Swissair

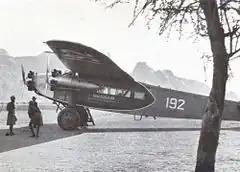
Swissair Fokker F.VIIb-3 m (CH-192) piloted by Walter Mittelholzer in Kassala (Sudan), February 1934

On 26 March 1931, Swissair – Schweizerische Luftverkehr AG (English: "Swissair – Swiss Air Transport") was founded through the fusion of the airlines Ad Astra Aero (founded in 1919) and Balair (1925). Balz Zimmermann and the Swiss aviation pioneer Walter Mittelholzer were the founding fathers. In contrast to other airlines, it did not receive support from the government. The name "Swissair" was the proposal of Dr Alphonse Ehinger, president of the directorial board of Balair, although "Swissair" was first deemed "un-Swiss". In the first operational year, 64 people were employed, including ten pilots, seven radio operators, and eight mechanics. Their planes offered 85 seats, and operation was maintained only from March to October. The route network had a length of .